Answer in natural language. Estimate the real world distances between objects in the image. Which object is closer to brown colour rectangular table (marked A), white wooden chair with metal legs (marked B) or framed landscape photograph with black wood frame (marked C)? Choose between the following options: white wooden chair with metal legs (marked B) or framed landscape photograph with black wood frame (marked C)
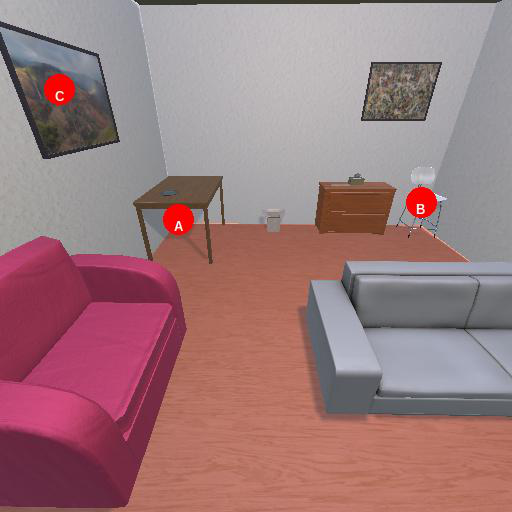
<answer>framed landscape photograph with black wood frame (marked C)</answer>